Hetanism

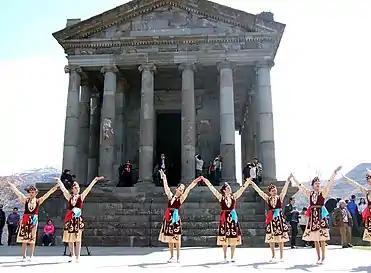
A ritual dance at the Temple of Garni.

Ashot Navasardyan (1950–1997) and Andranik Margaryan (1949–2007), founding fathers of the Republican Party of Armenia, were Arordiners like many other members of the party and took part in the very first ritual at the Temple of Garni. The Republican Party provided financial support for the Children of Ari until recent times, sponsored the publication of "Ukhtagirk" and the set up of a memorial stele to Slak Kakosyan on the grounds of the Temple of Garni. Arordiner festivals are celebrated in some regions with the support of local municipalities. Despite this strong link with the nationalist political scene, the Children of Ari does not declare a political orientation, and the priests are forbidden from joining any political party.